Minnesota State Sanatorium for Consumptives

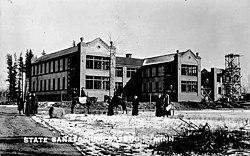
Part of the Minnesota State Sanatorium for Consumptives under construction c. 1910

The Minnesota State Sanatorium for Consumptives, also known as the Ah-Gwah-Ching Center, was opened in 1907 to treat tuberculosis patients. The name "Ah-Gwah-Ching" means "out-of-doors" in the Ojibwe language. The center remained a treatment center for tuberculosis until January 1, 1962. During that time, it treated nearly 14,000 patients. In 1962, it became a state nursing home known as the Ah-Gwah-Ching Nursing Home, serving geriatric patients with various mental and physical illnesses. At its peak in the 1970s, the nursing home had as many as 462 patients.